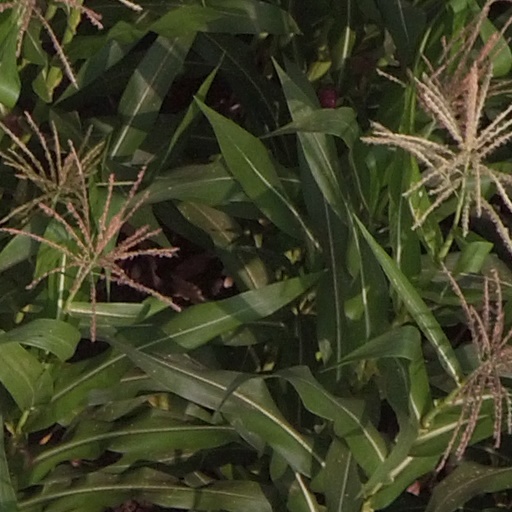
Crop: maize; corn